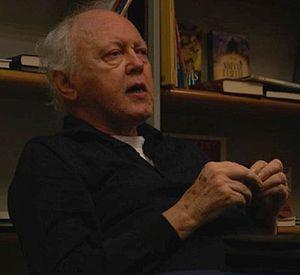
Costanzo Preve est un philosophe italien. Il est l'auteur de nombreux livres et essais de réflexion philosophique, publiés en Italie et à l'étranger.